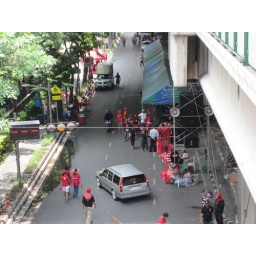
red shirt mob in bkk